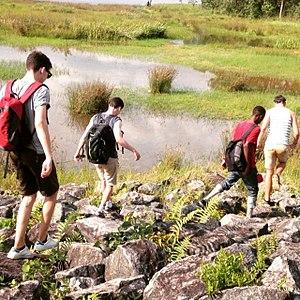
L'économie du Malawi repose essentiellement sur l'agriculture. Les principales productions sont le tabac, le thé, le coton, le sucre et le maïs. Le secteur représente presque un tiers du PIB et 80 % des recettes d'exportation. Les autres secteurs d'activités sont l'industrie pour 16 % et les services pour 56 %.